Ogden Canyon

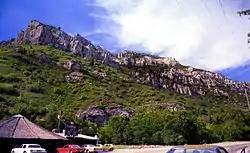
Hermitage Inn 1976

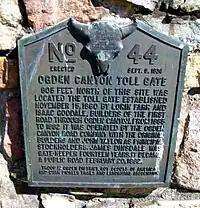
Toll gate monument plaque

Ogden Canyon is named for the Ogden River, which was named for Peter Skene Ogden, a 19th-century Canadian fur trader and explorer.